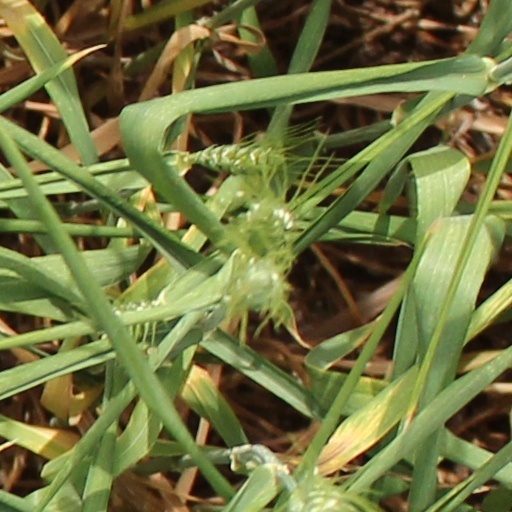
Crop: wheat